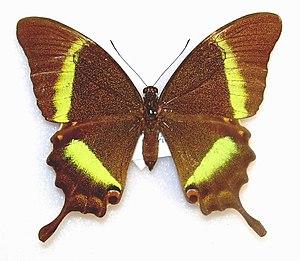
Papilio est un genre de lépidoptères de la famille des Papilionidae. Présent sur tous les continents, ce genre est particulièrement diversifié en Afrique, en Asie tropicale et en Amérique centrale.